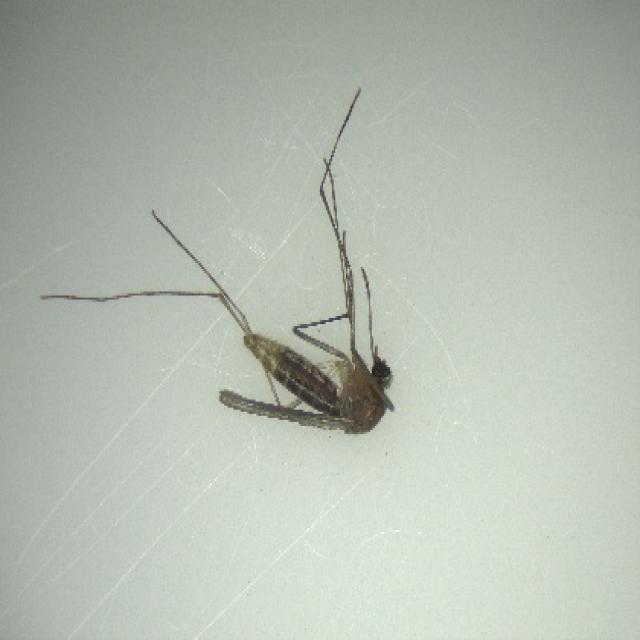
Species: culex_pipiens